Main Street Historic Commercial District (Point Arena, California)

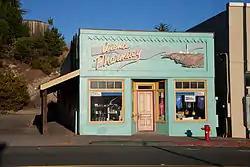

The Main Street Historic Commercial District in Point Arena, California is a historic district that was listed on the National Register of Historic Places in 1990. It included 21 contributing buildings.